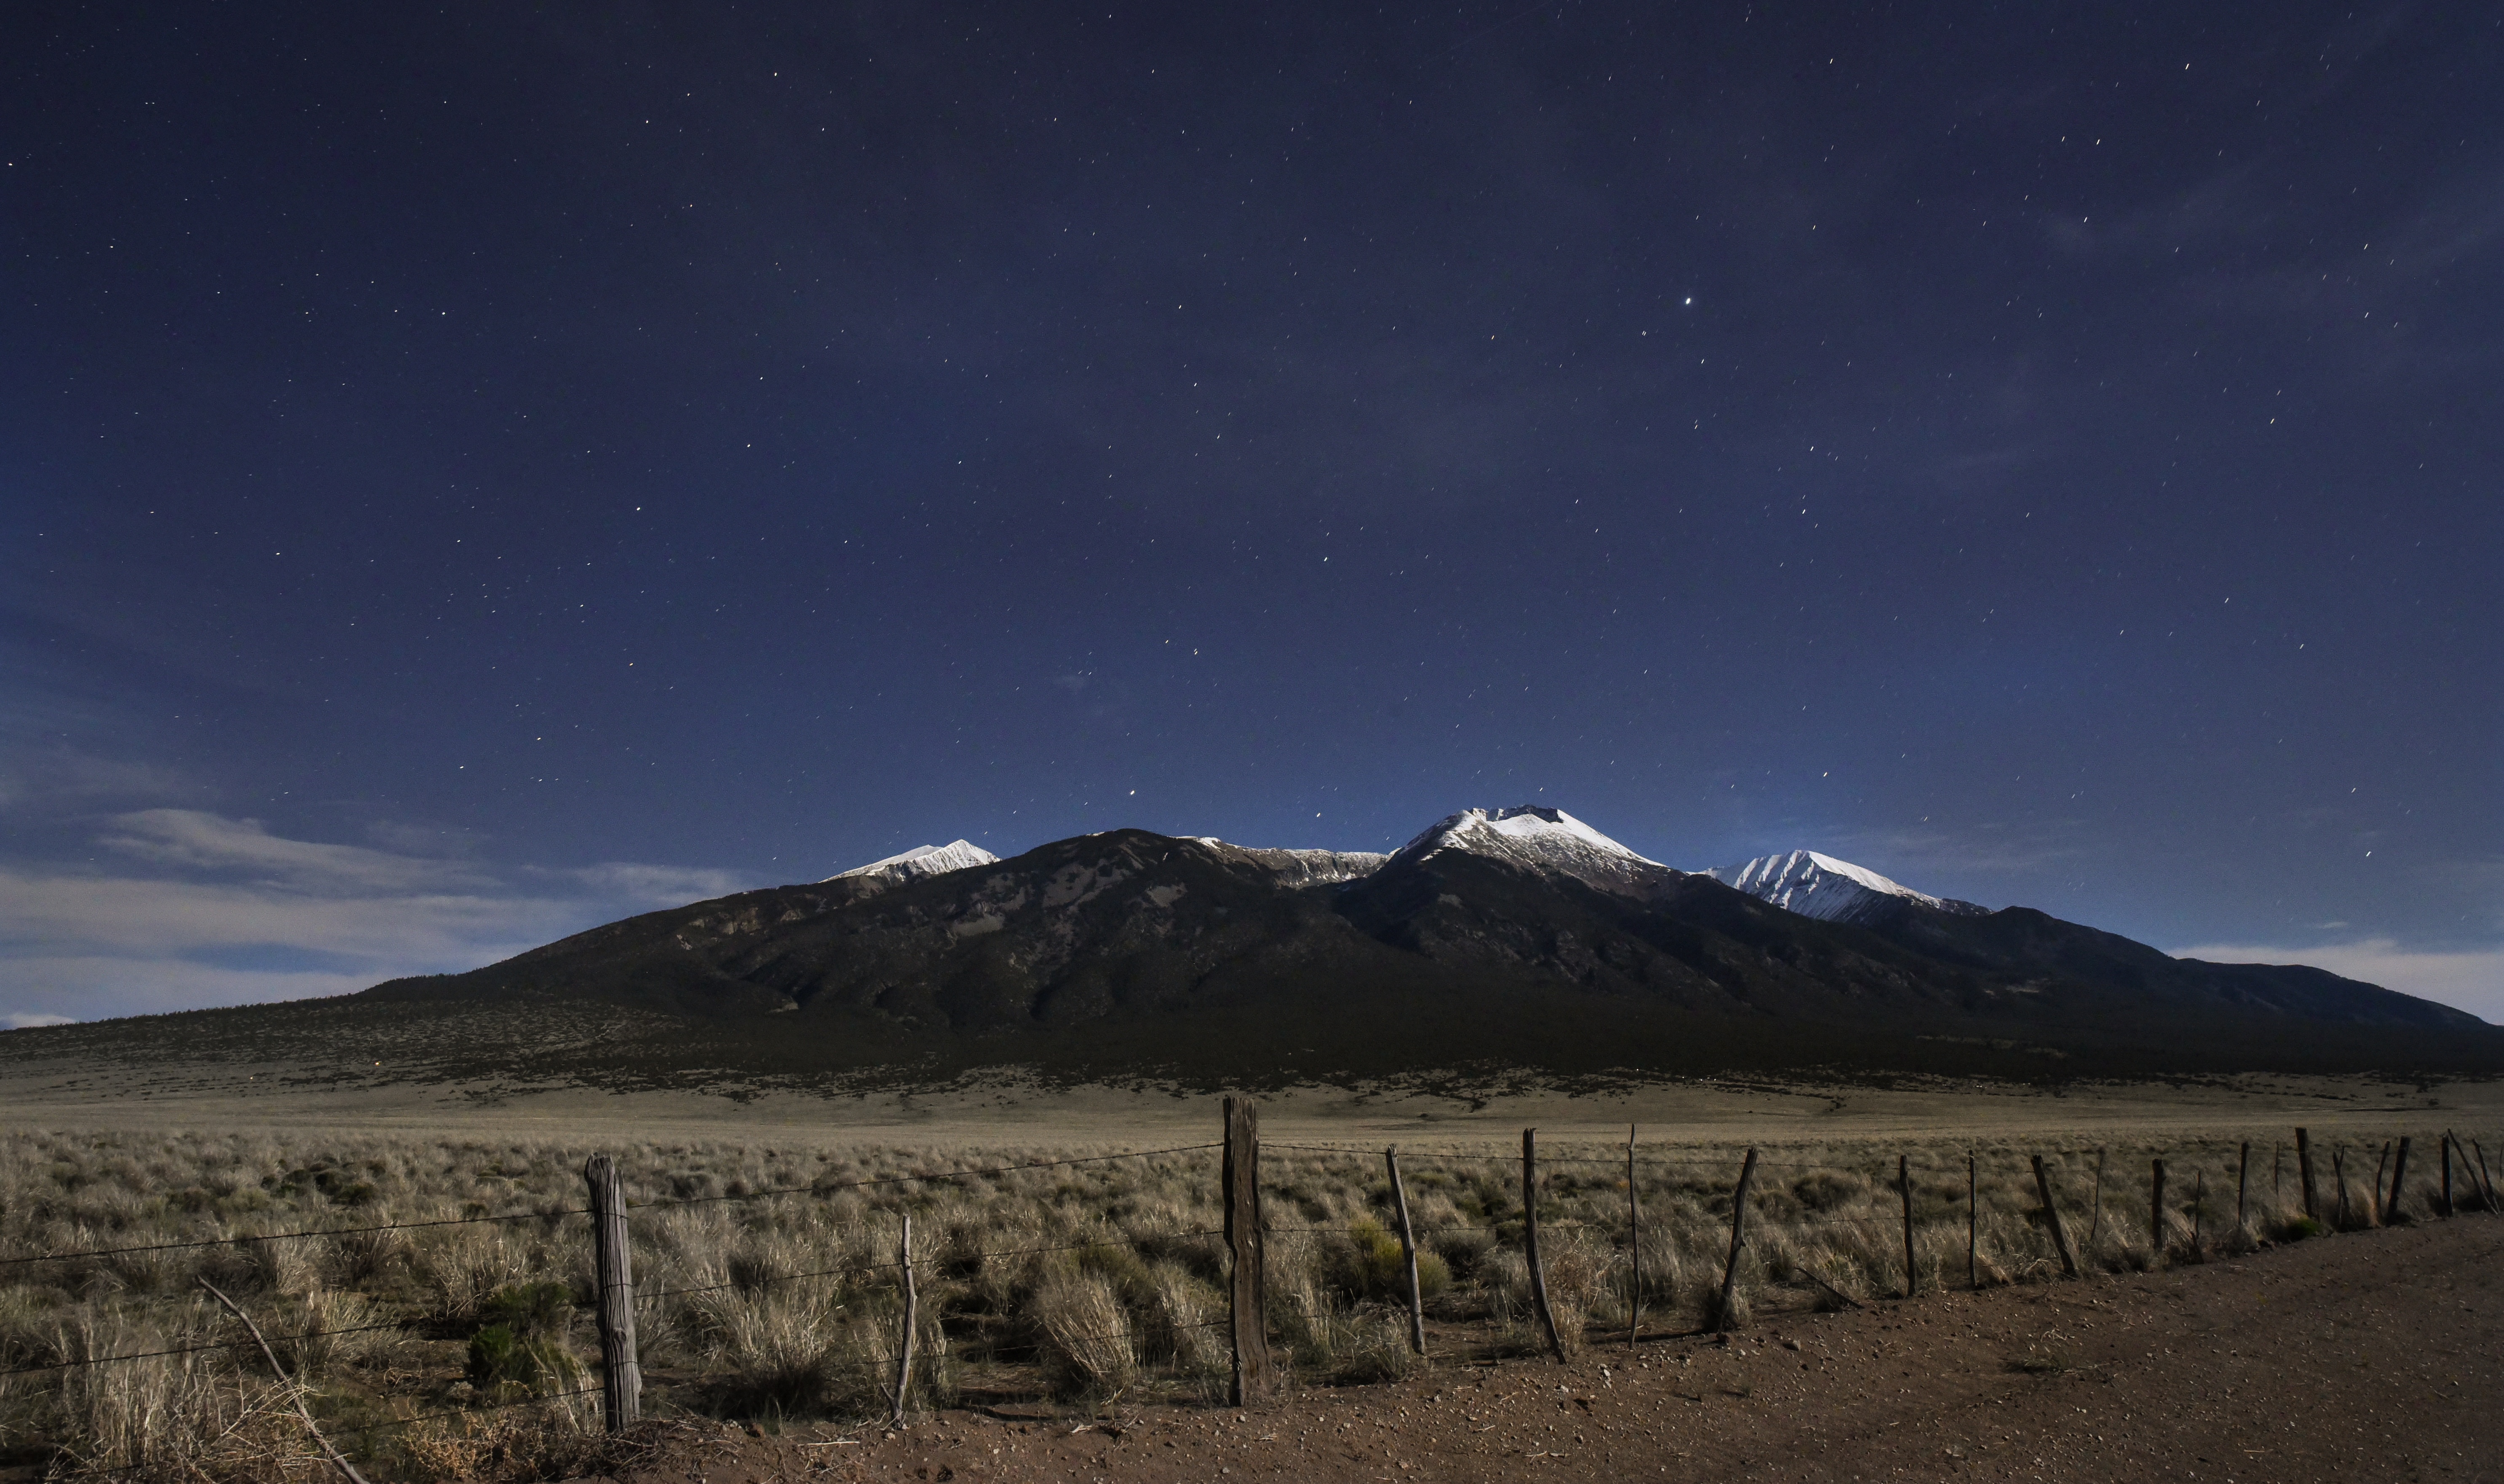
landscape, horizon, wilderness, mountain, fence, sky, night, star, hill, dawn, dusk, twilight, ridge, plain, plateau, astronomical object, natural environment, mountainous landforms